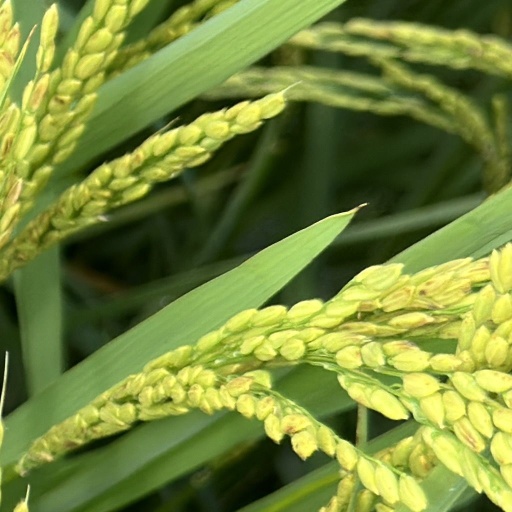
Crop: rice